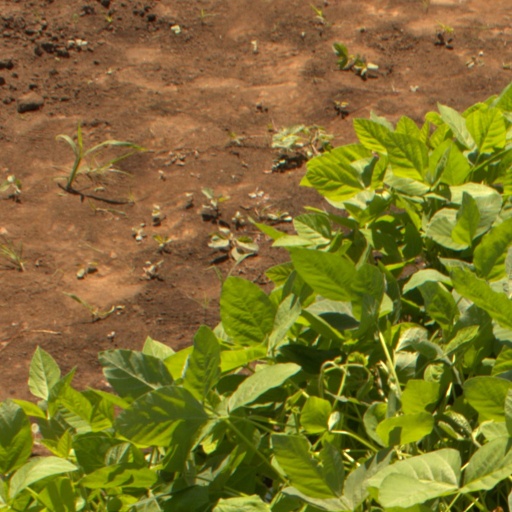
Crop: soybean